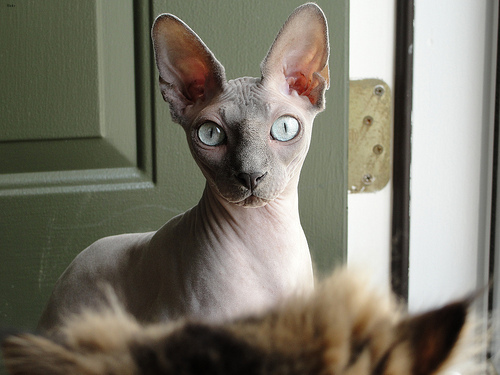
Animal: cat
Breed: sphynx